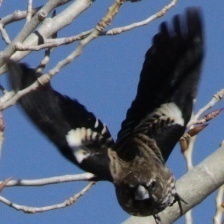
Species: LARK BUNTING
Scientific name: CALAMOSPIZA MELANOCORYS
ImageNet parent category: indigo_bunting